Mahachai railway station

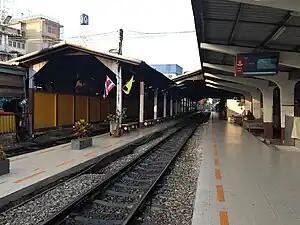
Railway platforms in 2023

Mahachai railway station is a railway station located in Mahachai subdistrict, Mueang Samut Sakhon district, Samut Sakhon province. It is a class 1 railway station and is the main railway station of Samut Sakhon. As there is no bridge connecting the two separate sections of the Maeklong Railway, passengers continuing onwards in either direction must use a ferry to cross to Ban Laem railway station on the opposite side of the Tha Chin River. Currently, 34 rail services operate at the station.